William Gunn (cricketer)

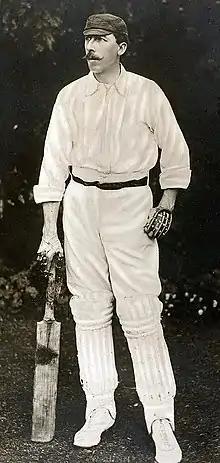
Gunn in around 1890

William Gunn (4 December 1858 – 29 January 1921) was an English sportsman who played internationally in both cricket and football. In first-class cricket, Gunn played professionally for Nottinghamshire from 1880 to 1904 and represented England in 11 Test matches. In football, he played for both Notts County and Nottingham Forest as an amateur and played twice for England, scoring one goal in the inaugural 1884 British Home Championship.